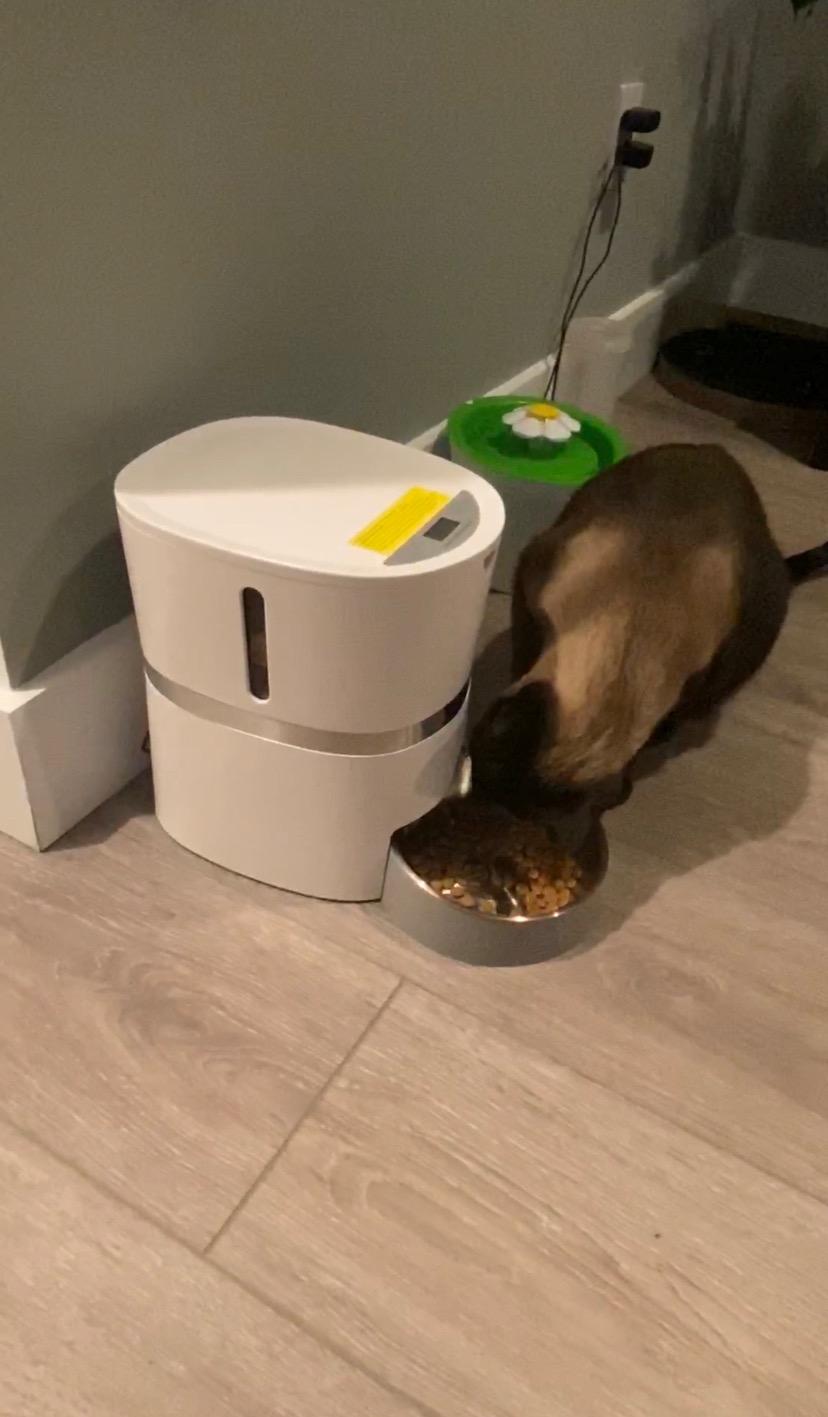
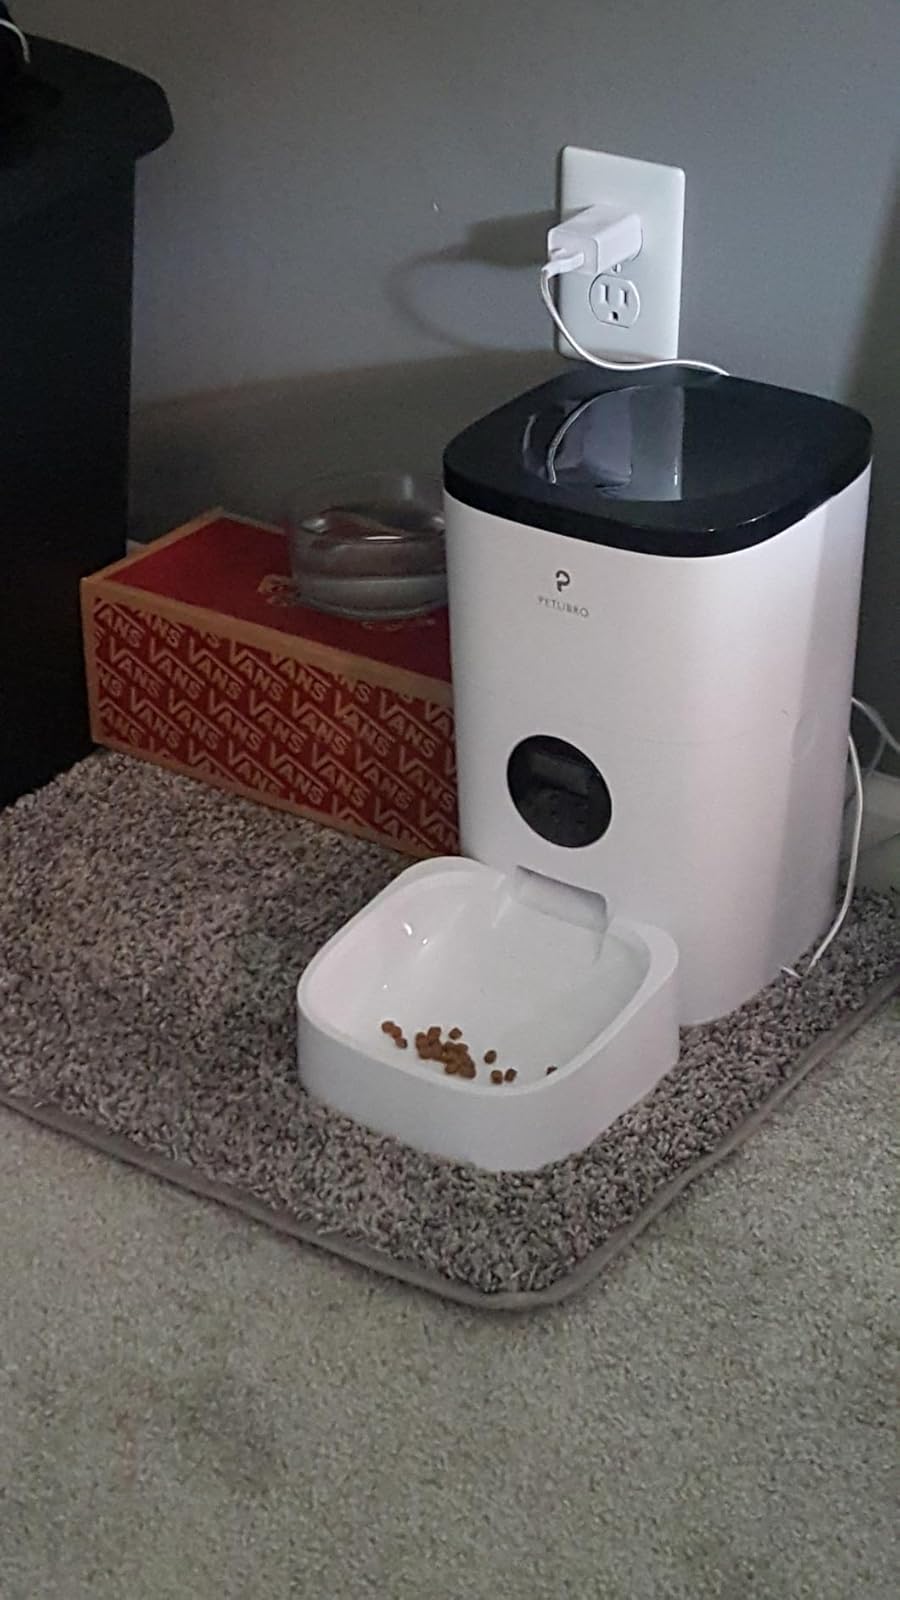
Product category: items_feeder
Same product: no